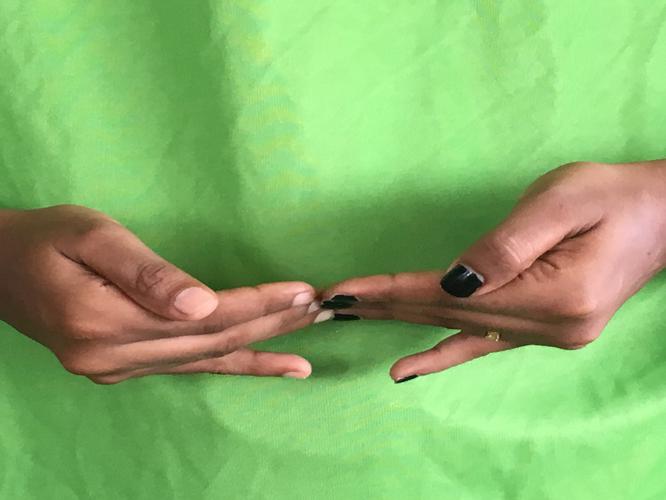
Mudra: Khatva
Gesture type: double_hand